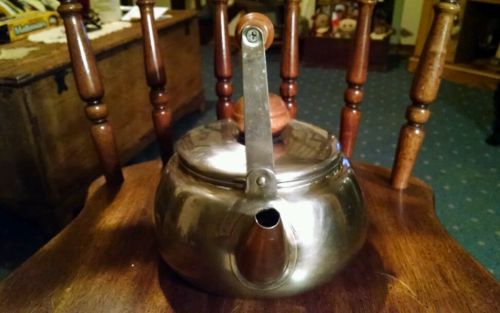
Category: kettle